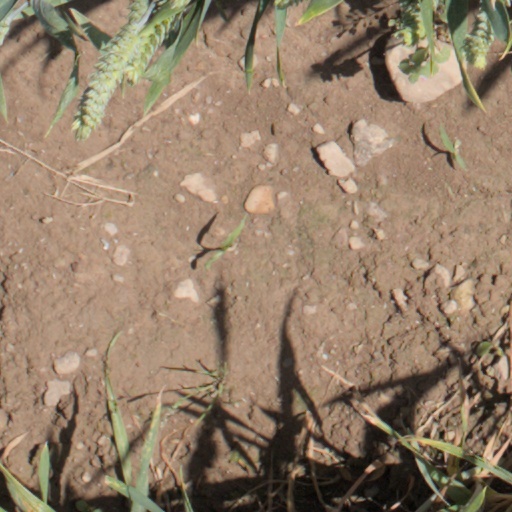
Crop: wheat